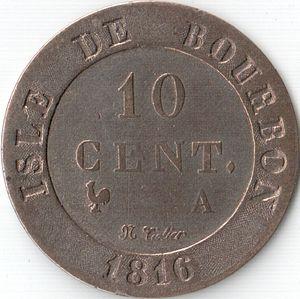
La Réunion est une île de l'Ouest de l'océan Indien dans l'hémisphère sud ainsi qu'un département d'outre-mer français.